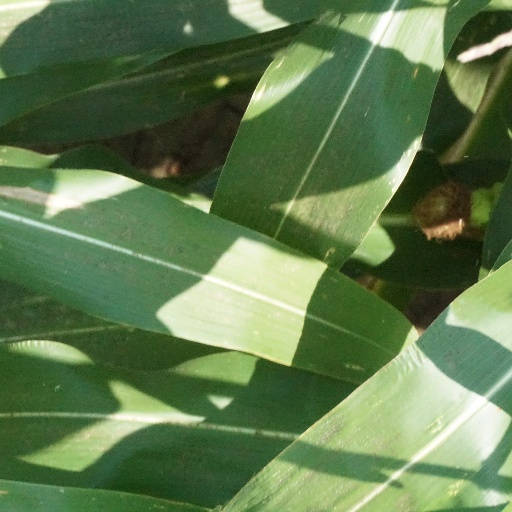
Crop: maize; corn